Racism against African Americans

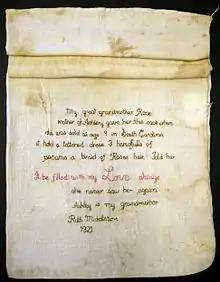
Ashley's Sack, a cloth that recounts a slave sale separating a mother and her daughter. The sack belonged to a nine-year-old girl, Ashley. It was a parting gift from her mother, Rose, after Ashley had been sold. Rose filled the sack with a dress, braid of her hair, pecans, and "my love always".

During the 1820s and 1830s, the solution of the American Colonization Society (ACS) to the presence of free Black people was to persuade them to emigrate to Africa. In 1821, the ACS established the colony of Liberia, and persuaded thousands of former slaves and free Blacks to move there. Some slaves were manumitted (set free) on the condition that they emigrate. The slave states made no secret that they wanted to get rid of free Blacks, who they believed threatened their investment, the slaves, encouraging escapes and revolts. The support for the ACS was primarily Southern. The founder of the ACS, Henry Clay of Kentucky, stated that because of "unconquerable prejudice resulting from their color, they never could amalgamate with the free whites of this country. It was desirable, therefore, as it respected them, and the residue of the population of the country, to drain them off". Thousands of Black people were resettled in Liberia, where they formed an American English-speaking enclave which could not assimilate back into African life and as a result, most of them died of tropical diseases.